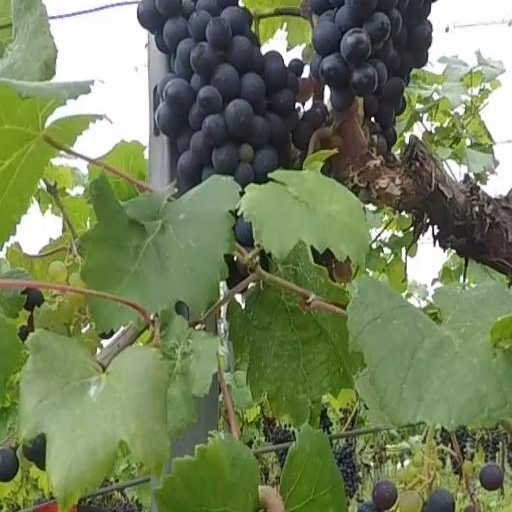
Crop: grape